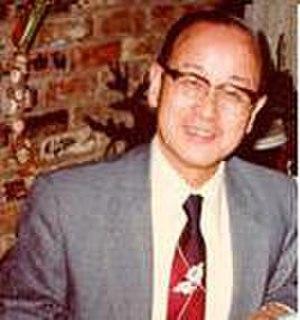
Tetsuya Théodore Fujita est un scientifique japonais, naturalisé américain plus tard, du XXᵉ siècle qui contribua grandement à l'étude des phénomènes météorologiques tels que les ouragans, les tempêtes et les tornades. Pour ces dernières, il a proposé une échelle de classification qui porte maintenant son nom.